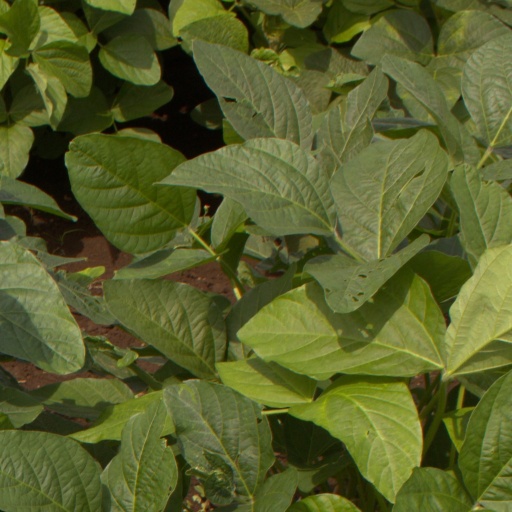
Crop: soybean